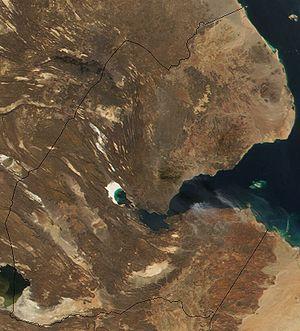
Djibouti, en forme longue la république de Djibouti, est un pays de la Corne de l'Afrique, situé sur la côte ouest du débouché méridional de la mer Rouge. Il est limitrophe de la Somalie au sud, de l'Éthiopie à l'ouest, de l'Érythrée au nord et a, au travers du détroit Bab-el-Mandeb, une frontière maritime avec le Yémen.